Blood bank

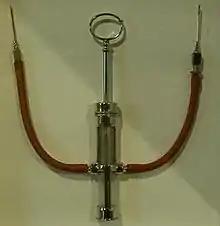
World War II Russian syringe for direct inter-human blood transfusion

While the first blood transfusions were made directly from donor to receiver before coagulation, it was discovered that by adding anticoagulant and refrigerating the blood it was possible to store it for some days, thus opening the way for the development of blood banks. John Braxton Hicks was the first to experiment with chemical methods to prevent the coagulation of blood at St Mary's Hospital, London, in the late 19th century. His attempts, using phosphate of soda, however, were unsuccessful.